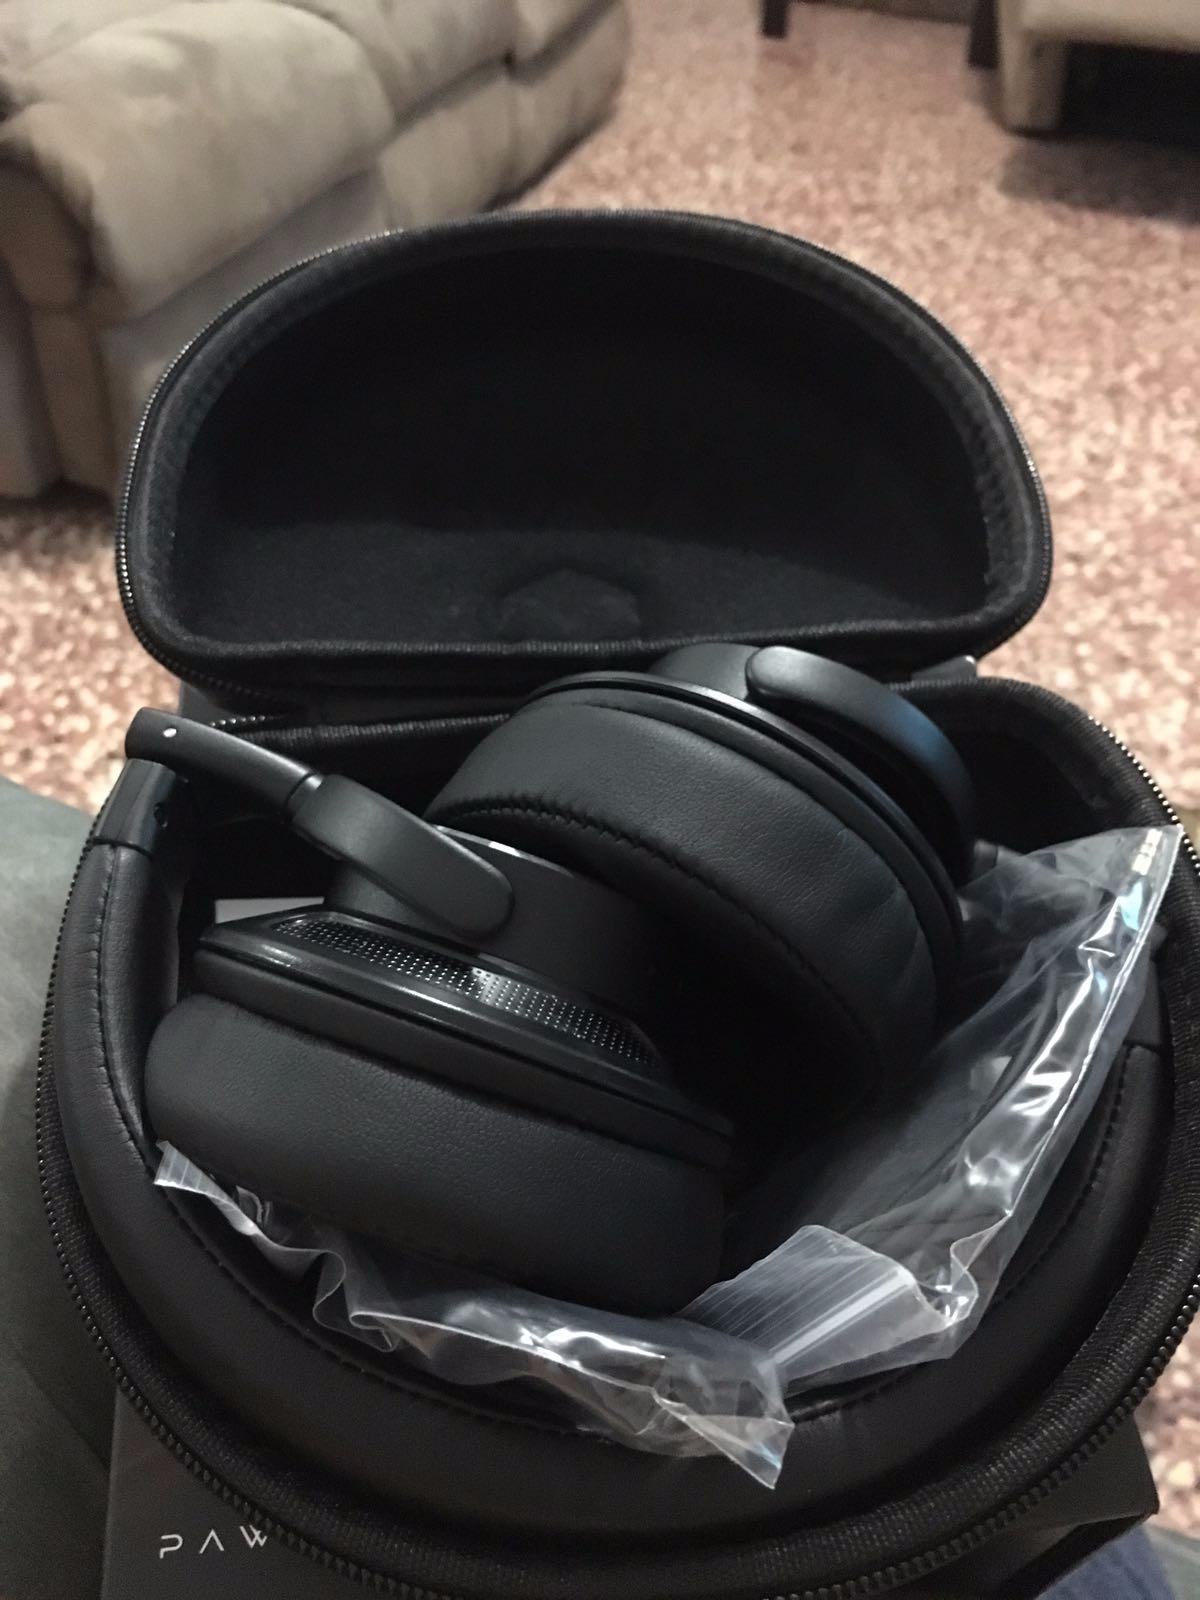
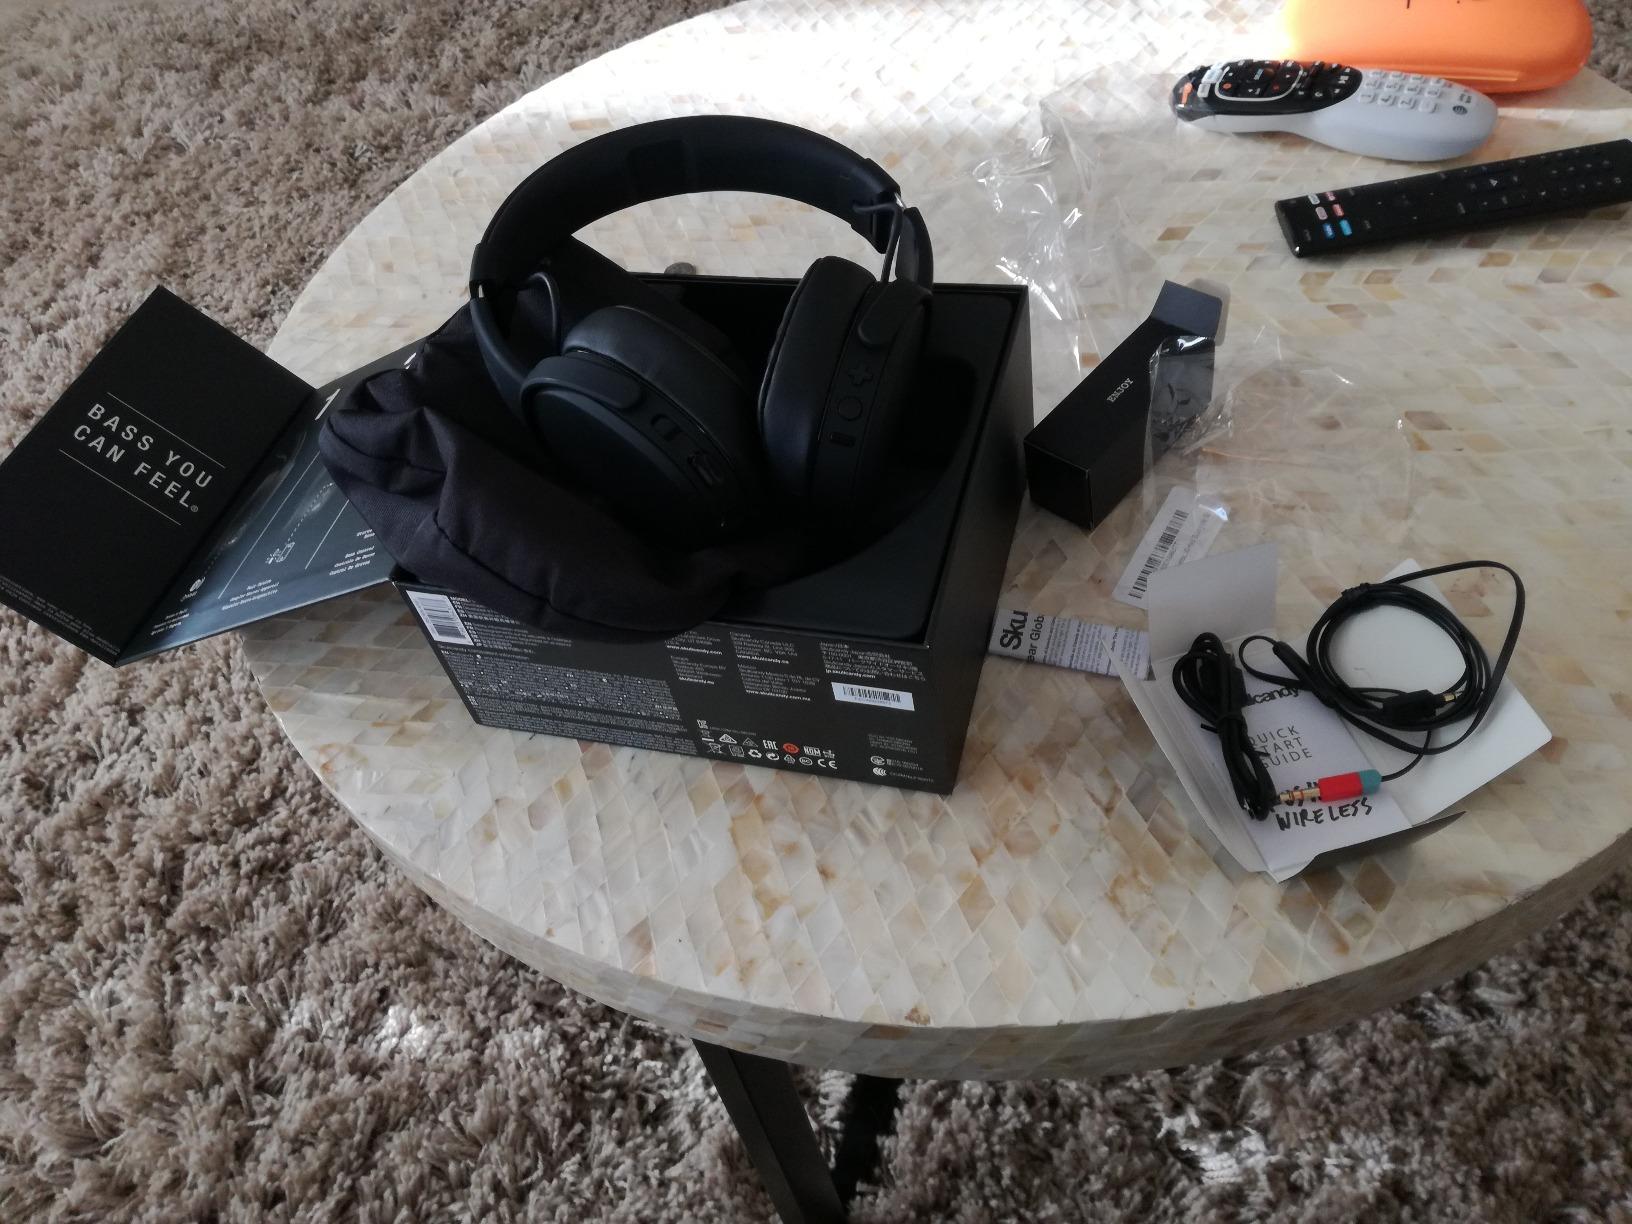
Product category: headphones
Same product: no